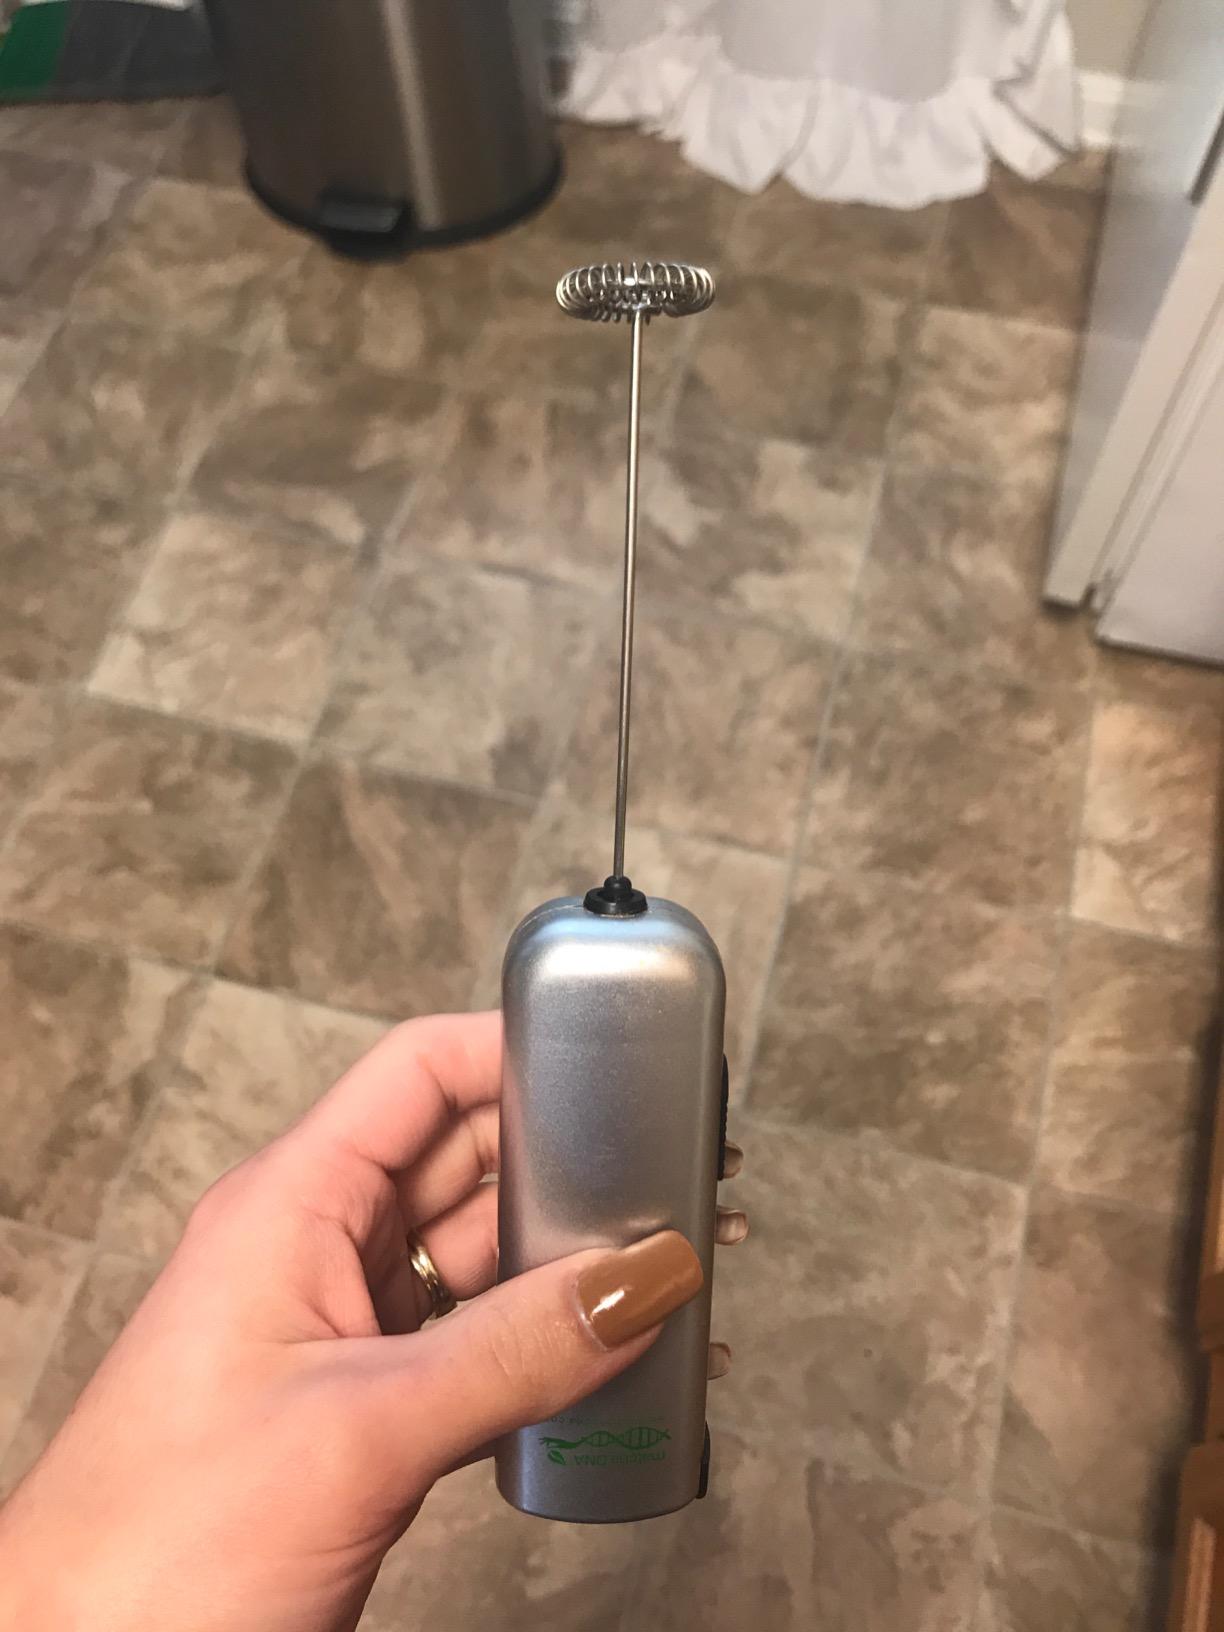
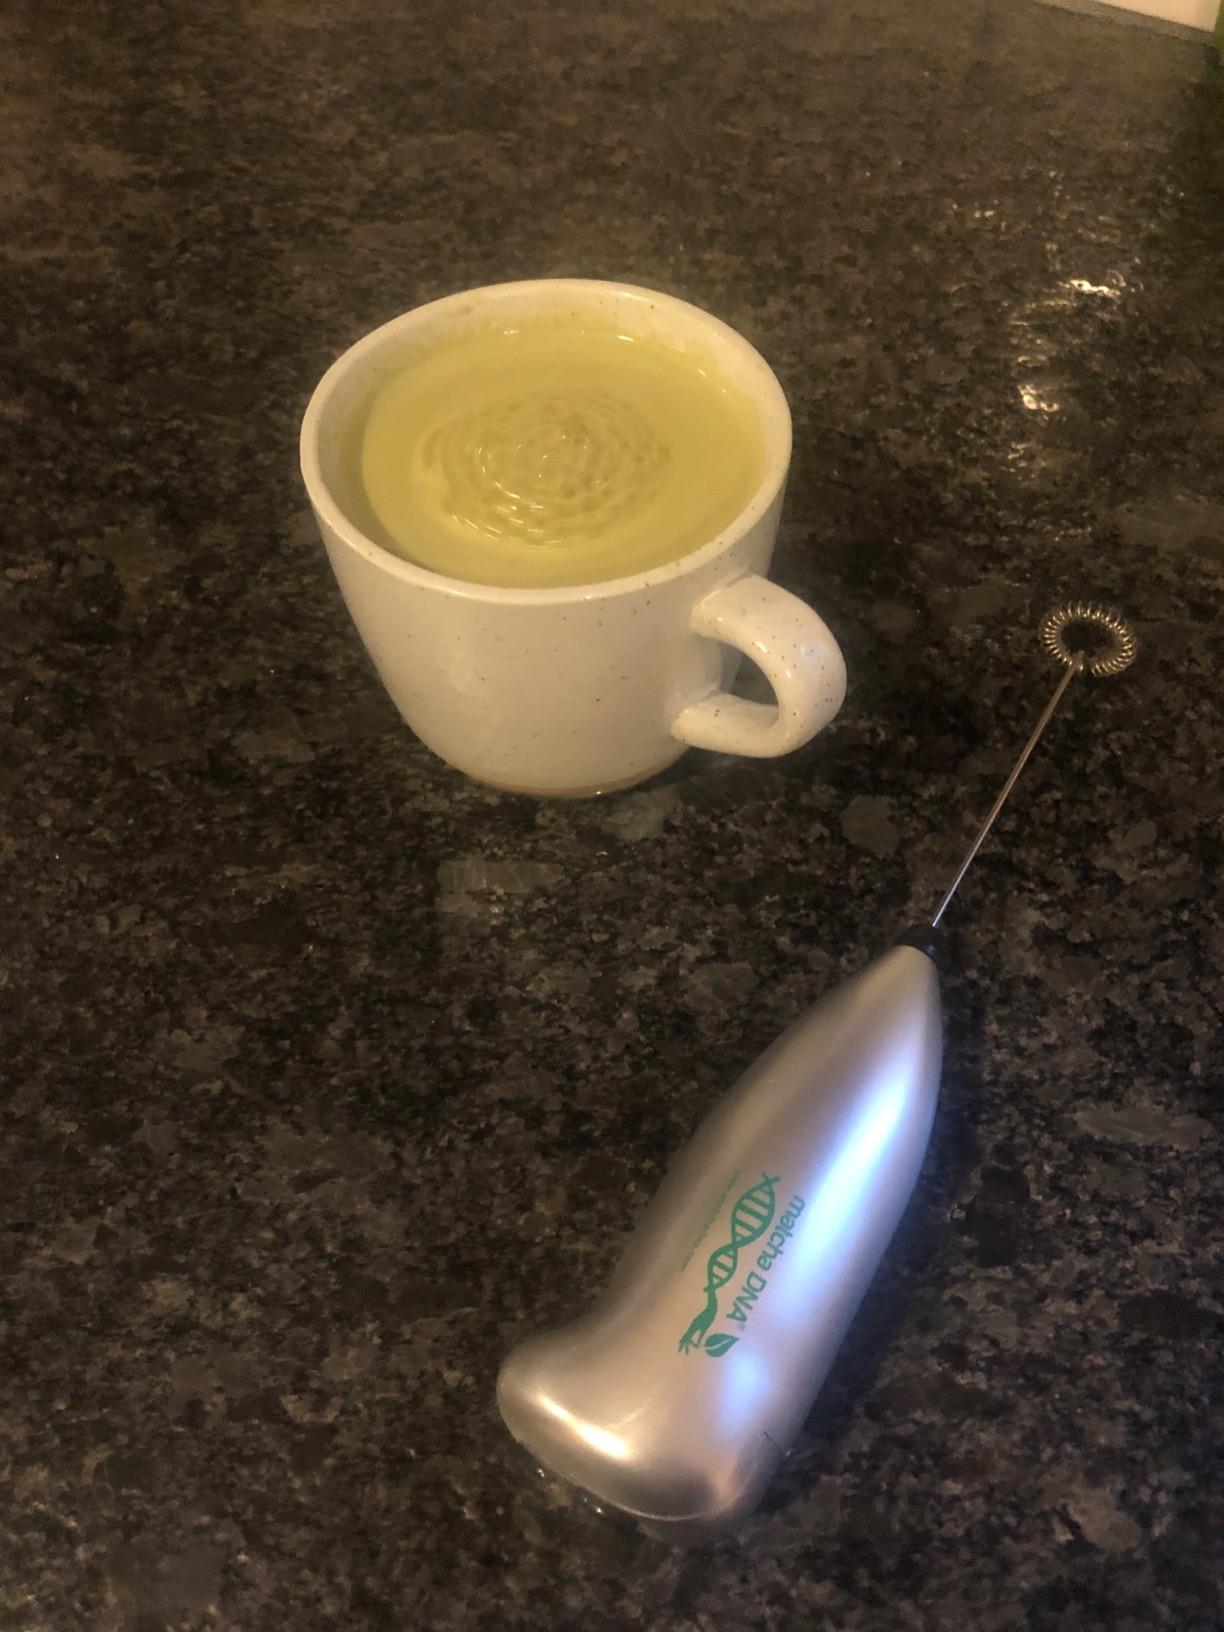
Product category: items_mixer
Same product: no